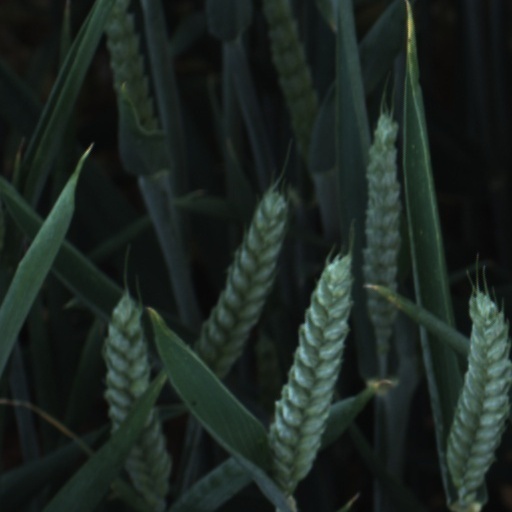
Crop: wheat